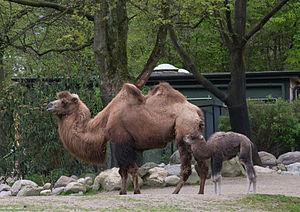
Chameau de Bactriane et son petit